Evangelical Lutheran Free Church (Germany)

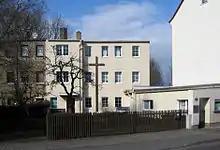
The Lutheran Theological Seminary is a part of the St. Trinitatisgemeinde Leipzig church in Leipzig, Germany

Dr. Martin Luther School (German: Dr. Martin Luther Schule) is a grade 1-4 school of the ELFK in Zwickau, Germany.